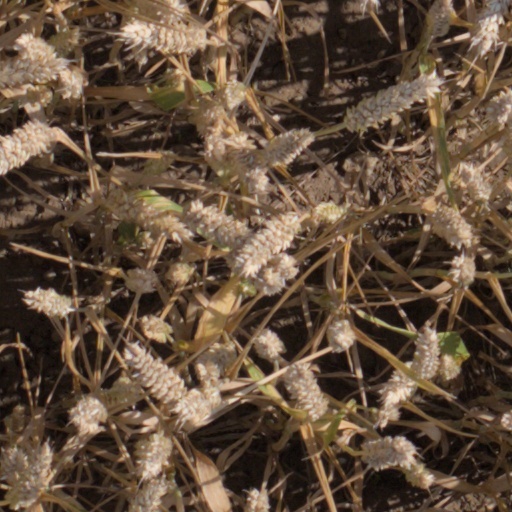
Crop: wheat